Our Lady of Europe

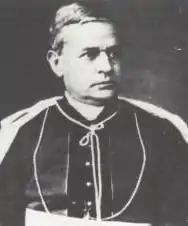
Vicar Apostolic John Baptist Scandella arranged for the return of the original statue to Gibraltar.

The Great Siege of Gibraltar was an unsuccessful attempt by Spain and France to capture Gibraltar from the British. It lasted three years and seven months from 1779 to 1783 and caused great damage to the town. The old shrine was no exception, and this eventually led to its demolition. A replica of the statue had been made to replace the original, held in Algeciras. The copy was kept at the Cathedral of St. Mary the Crowned and St. Bernard, but when the church came under bombardment it relocated to Windmill Hill. After the end of the siege, the statue returned to the cathedral.